Lovely (perfume)

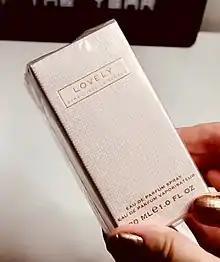
Packaging for Lovely

The original release was an eau de parfum concentration in two sizes, 50ml and 100ml, priced in the United States at $48 and $62 respectively. It was initially exclusive to the department store Nordstrom, and was also available in body lotion and shower gel forms. The scent had broadly successful launch. Parker made an appearance at department store Lord & Taylor in New York City to launch the fragrance there in September 2005; with some 2000 fans in attendance, the single-afternoon sales were reportedly $40,000, the largest beauty launch the store had seen to date. The Harvey Nichols launch Parker attended in London reportedly made $30,000 and Parker also made similar visits to San Francisco, Chicago and Toronto.